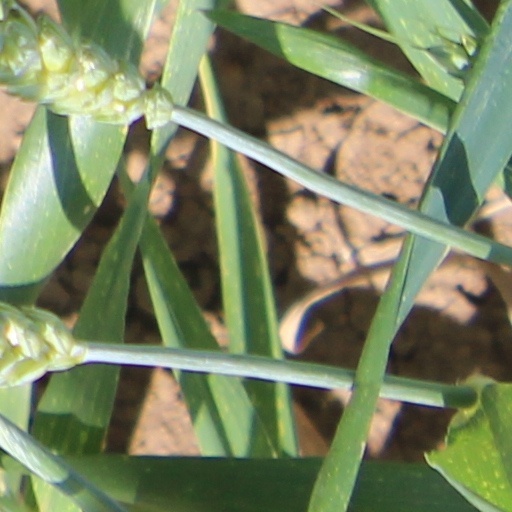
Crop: wheat